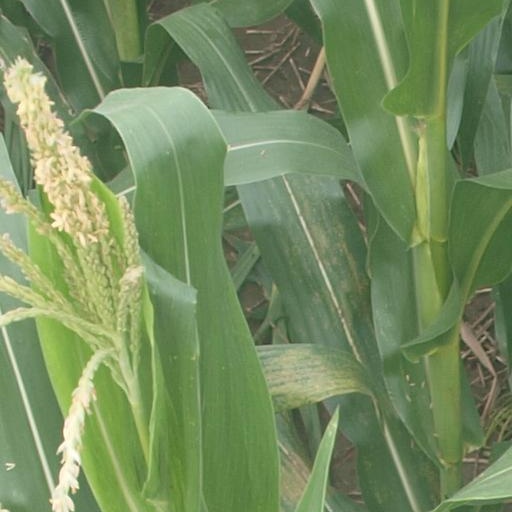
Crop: maize; corn